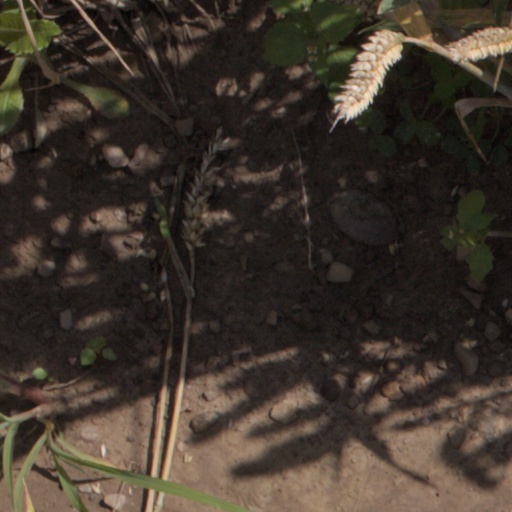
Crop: wheat